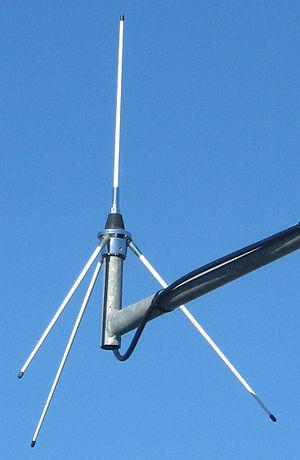
L'antenne ground plane ou GPA (Ground Plane Antenna) est un dipôle dans lequel on a remplacé la moitié par un «
Une antenne ground plane ou antenne 1/4 d'onde ou GPA est un dipôle dans lequel on a remplacé la moitié par un « plan de sol », la moitié conservée étant normale à cette surface. Si le plan de sol est suffisamment grand, le demi-dipôle se comporte exactement comme un dipôle entier car sa réflexion dans le plan de sol forme la partie manquante. Dans ce cas, son gain théorique est de 2,14 dBi.
Les risques sanitaires des télécommunications ou danger des ondes électromagnétiques ou danger du téléphone mobile définissent les risques sanitaires liés au rayonnement électromagnétique et aux ondes électromagnétiques générés directement par les appareils de télécommunications tels que le téléphone mobile, le téléphone domestique sans fil, le Wi-Fi, ou encore les antenne-relais de téléphonie mobile.